Beloved Jim

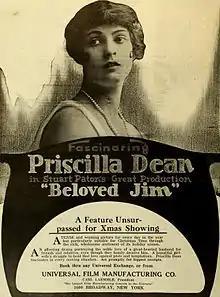
Contemporary newspaper advertisement.

Beloved Jim is a lost 1917 American silent drama film produced and released by Universal Film Manufacturing Company. It was directed by Stuart Paton and starred Priscilla Dean.